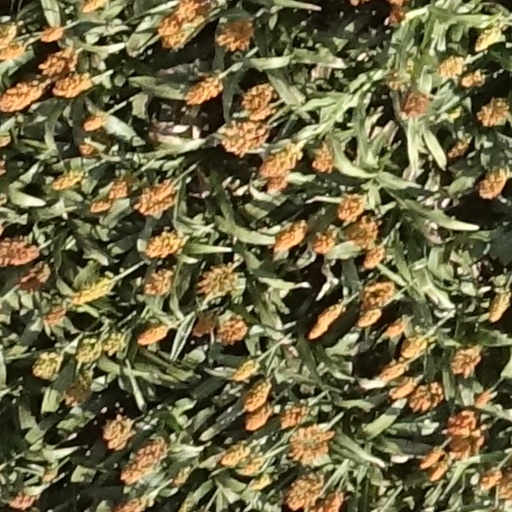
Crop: sorghum